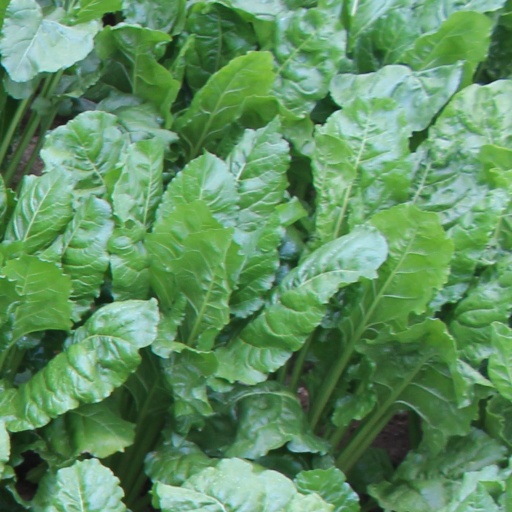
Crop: sugar beet